Fatum (2023 film)

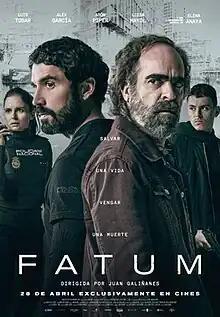
Theatrical release poster

Fatum is a 2023 Spanish-French thriller film directed by Juan Galiñanes from a screenplay by Alberto Marini and Galiñanes which stars Álex García, Luis Tosar, Arón Piper, Luisa Mayol, and Elena Anaya.